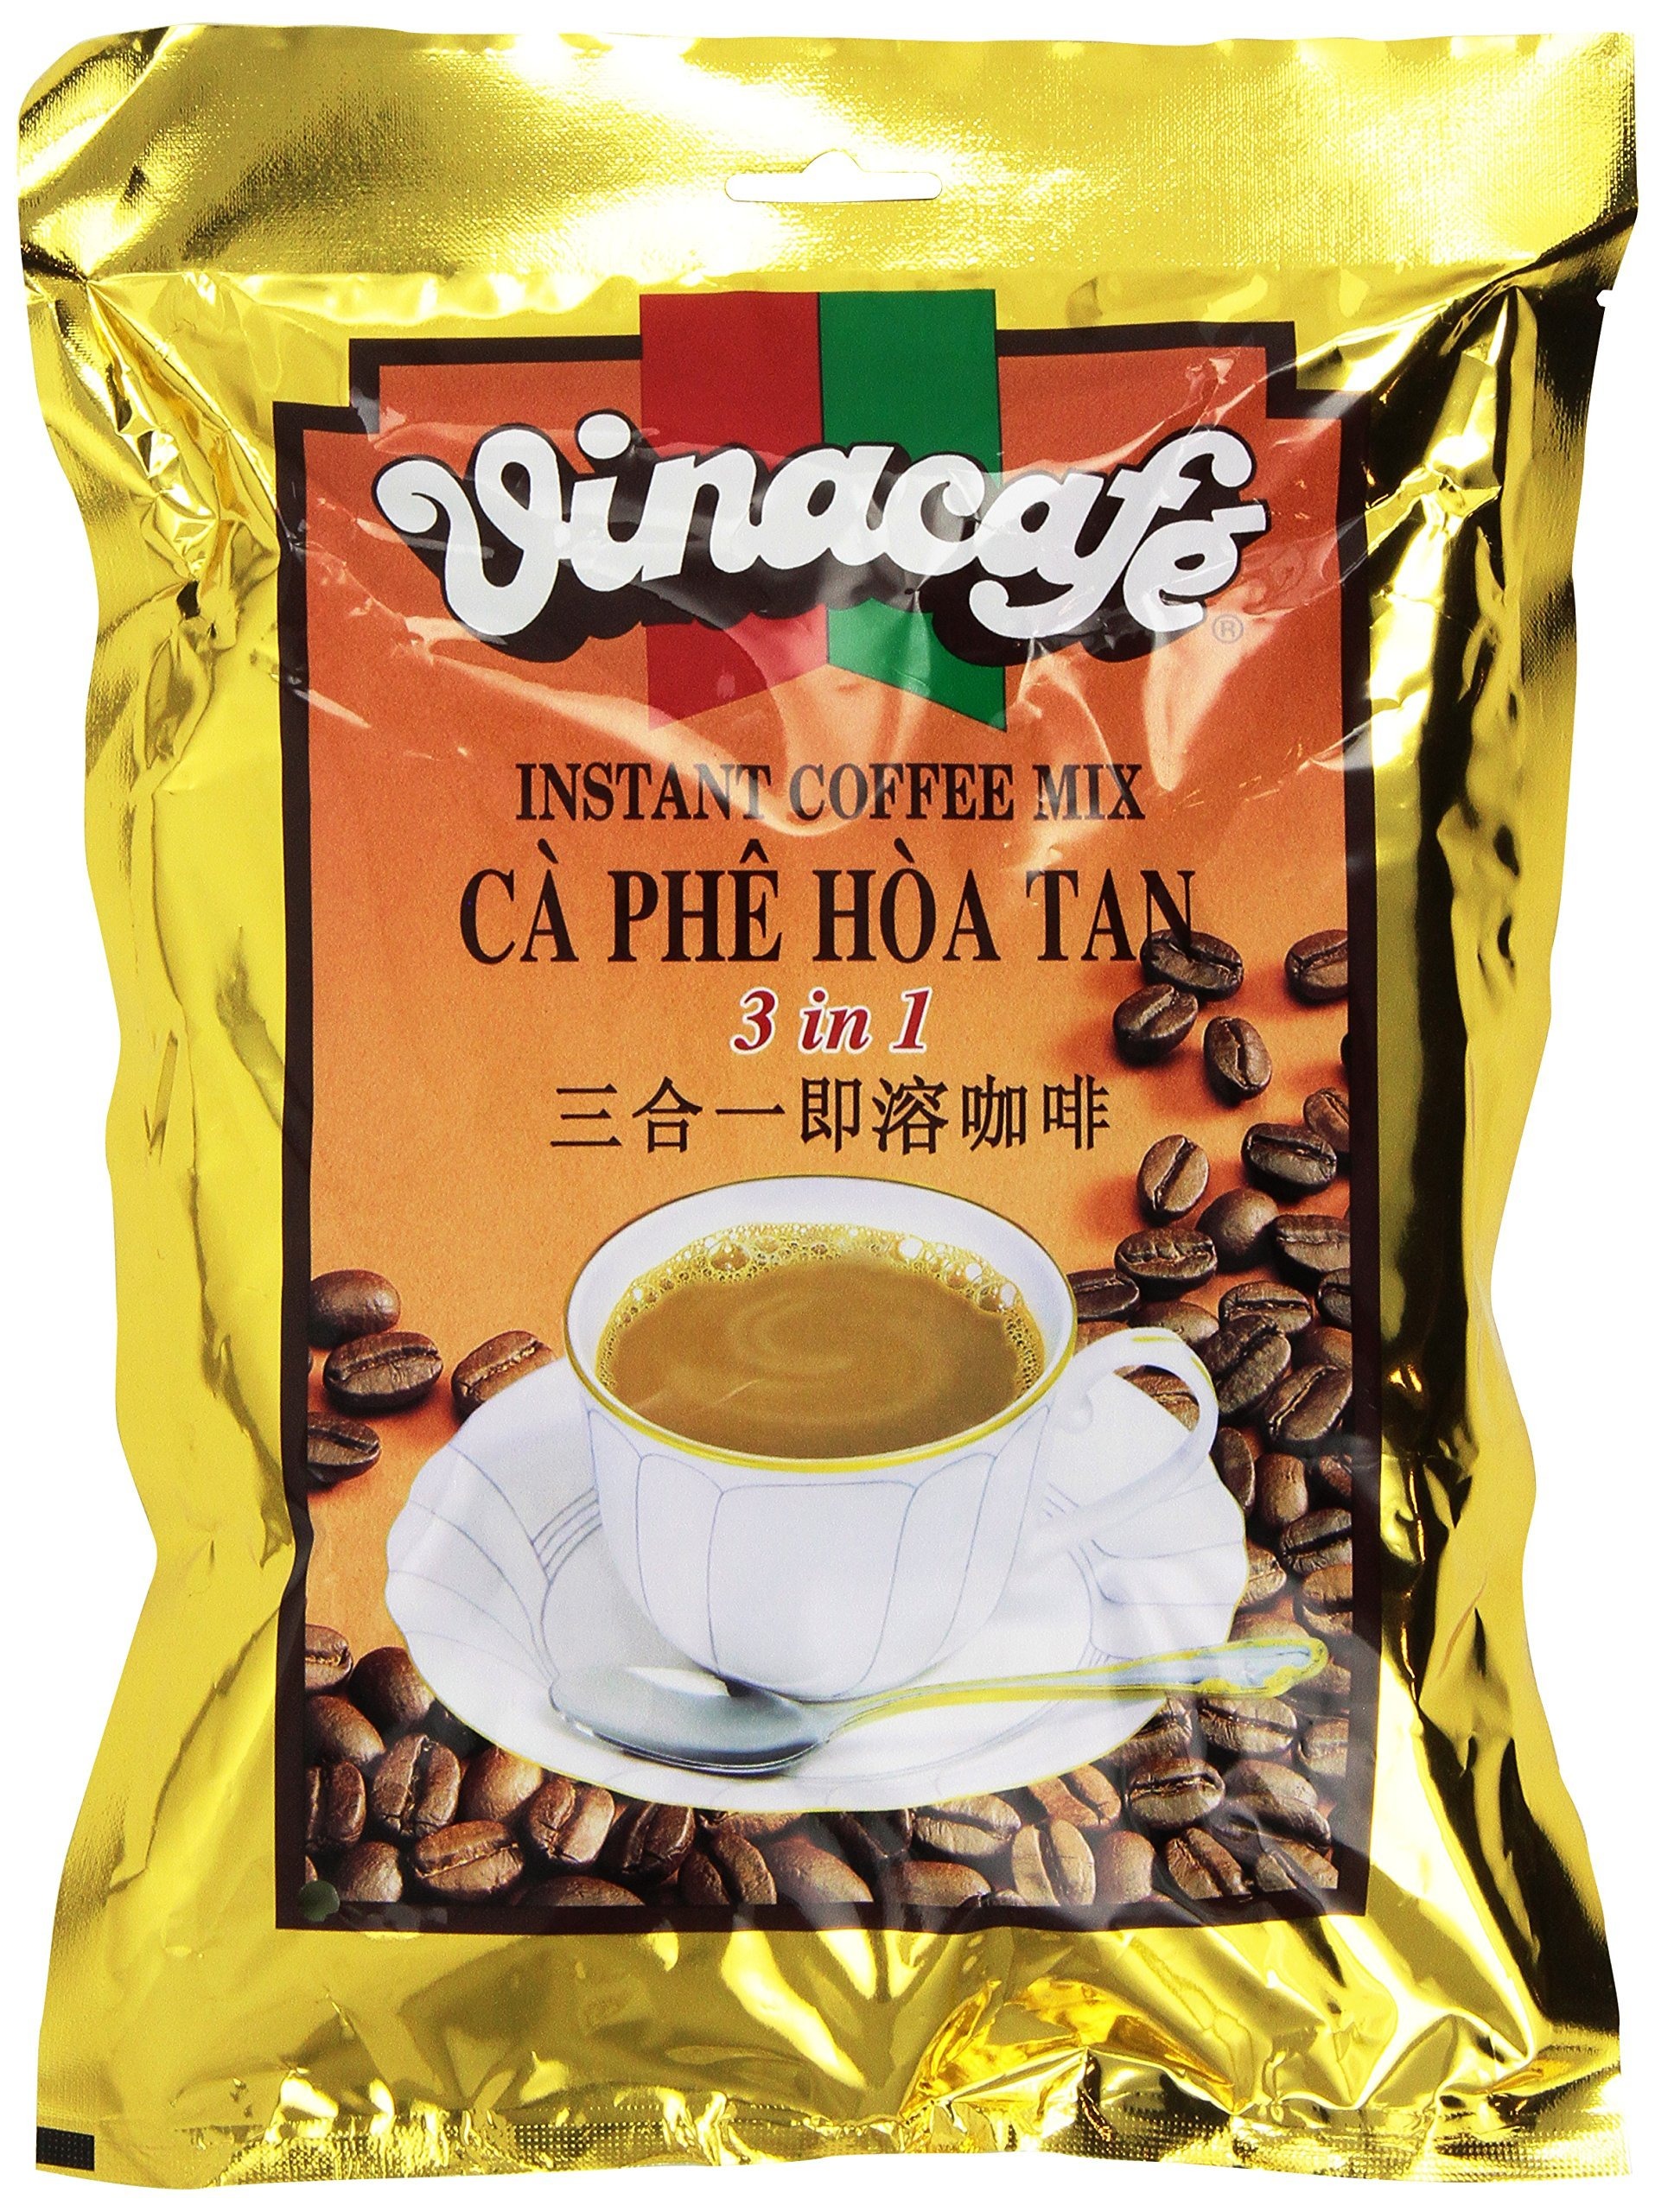
Item Name: Vinacafe Instant Coffee Mix, 1-Pounds (Pack of 5)
Value: 80.0
Unit: Ounce

Price: 31.99